I Rise (song)

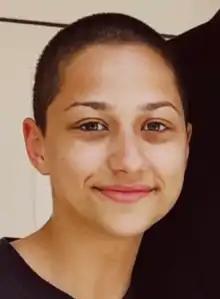
"I Rise" contains a sample from a speech by Stoneman Douglas High School shooting survivor and activist X González.

In 2017, Madonna relocated to Lisbon when seeking a top football academy for her son David Banda, who wanted to become a professional association football player. While living in the city, she began meeting artists; painters and musicians, who would invite her to "living room sessions". In the sessions, they would bring food and sit around the table, and musicians would start playing instruments, singing fado and samba music. Finding herself "connected through music", the singer decided to record a new album, which she titled "Madame X": "I found my tribe [in Lisbon] and a magical world of incredible musicians that reinforced my belief that music across the world is truly all connected and is the soul of the universe." For "Madame X", she worked with several producers, such as longtime collaborator Mirwais, who had previously contributed to her albums "Music" (2000), "American Life" (2003) and "Confessions on a Dance Floor" (2005), as well as Mike Dean, who was a producer on "Rebel Heart" (2015), and Diplo. Madonna stated that she wrote "I Rise" as a way of giving a voice to marginalized people who felt they did not have an opportunity to speak their minds, and that she hoped that it would encourage "all individuals to be who they are, to speak their minds and to love themselves". The song was released on May 3, 2019, as the first promotional single from "Madame X", by Interscope Records. It was later sent to Italian radio stations on October 4, 2019, as the album's third single, by the aforementioned label.